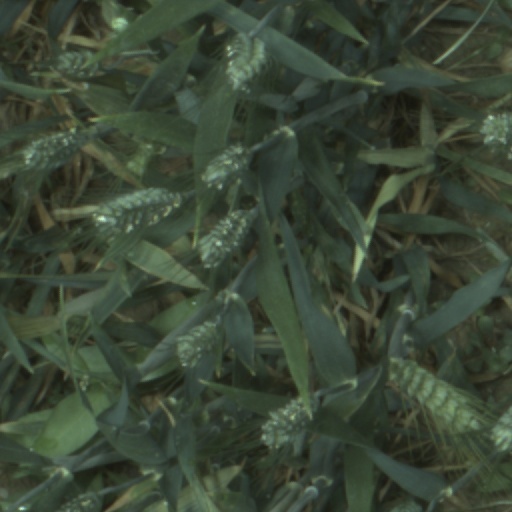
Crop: wheat